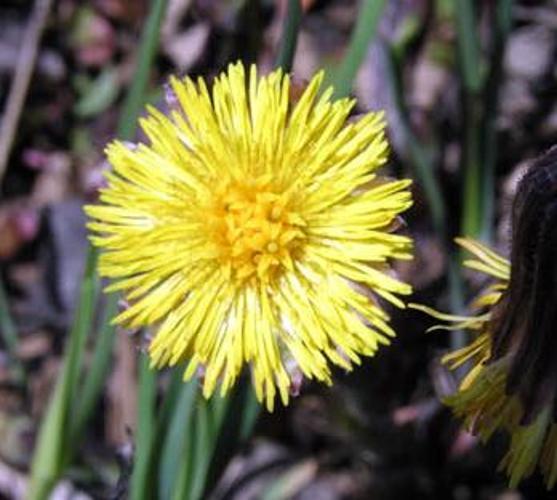
Flower: Coltsfoot